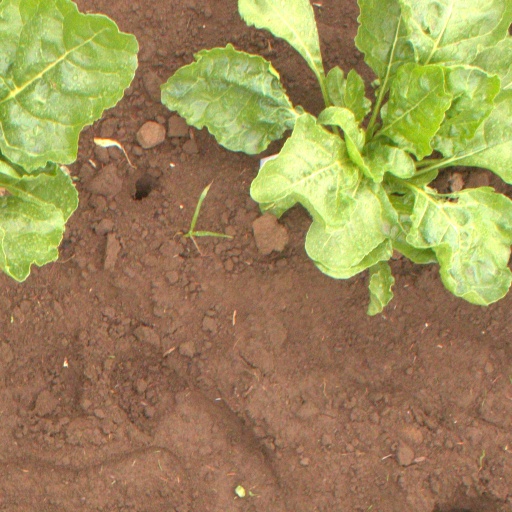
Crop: sugar beet